Gamma Arietis

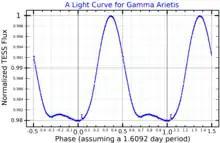
A light curve for Gamma Arietis, plotted from "TESS" data, folded with a period of 1.6092 days

The brighter component, γ Arietis, is an α CVn type variable star, a type of star with a strong magnetic field and enhanced spectral lines of some metals, with high chromospheric activity causing brightness changes as the star rotates. Its brightness varies by 0.04 magnitudes with a period of 2.61 days. It is also an Ap star, a type of chemically peculiar star with enhanced lines of many metals. The spectral class has been given as A2IVpSiSrCr, noting the particular strength of lines of silicon, strontium, and chromium, although other lines such as europium, mercury, and manganese are also stronger than in a normal star. This spectral type suggests that the star is an A2-class subgiant. One study from 2016 identified a low-mass companion to γ Arietis, a probable red dwarf in a close orbit.